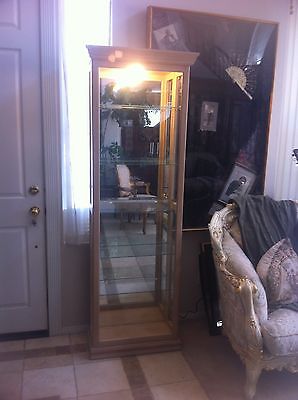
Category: cabinet